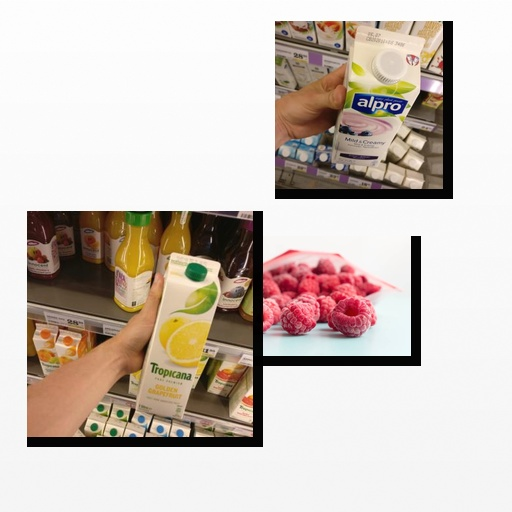
Food items: blueberry_soyghurt, raspberry, golden_grapefruit_juice